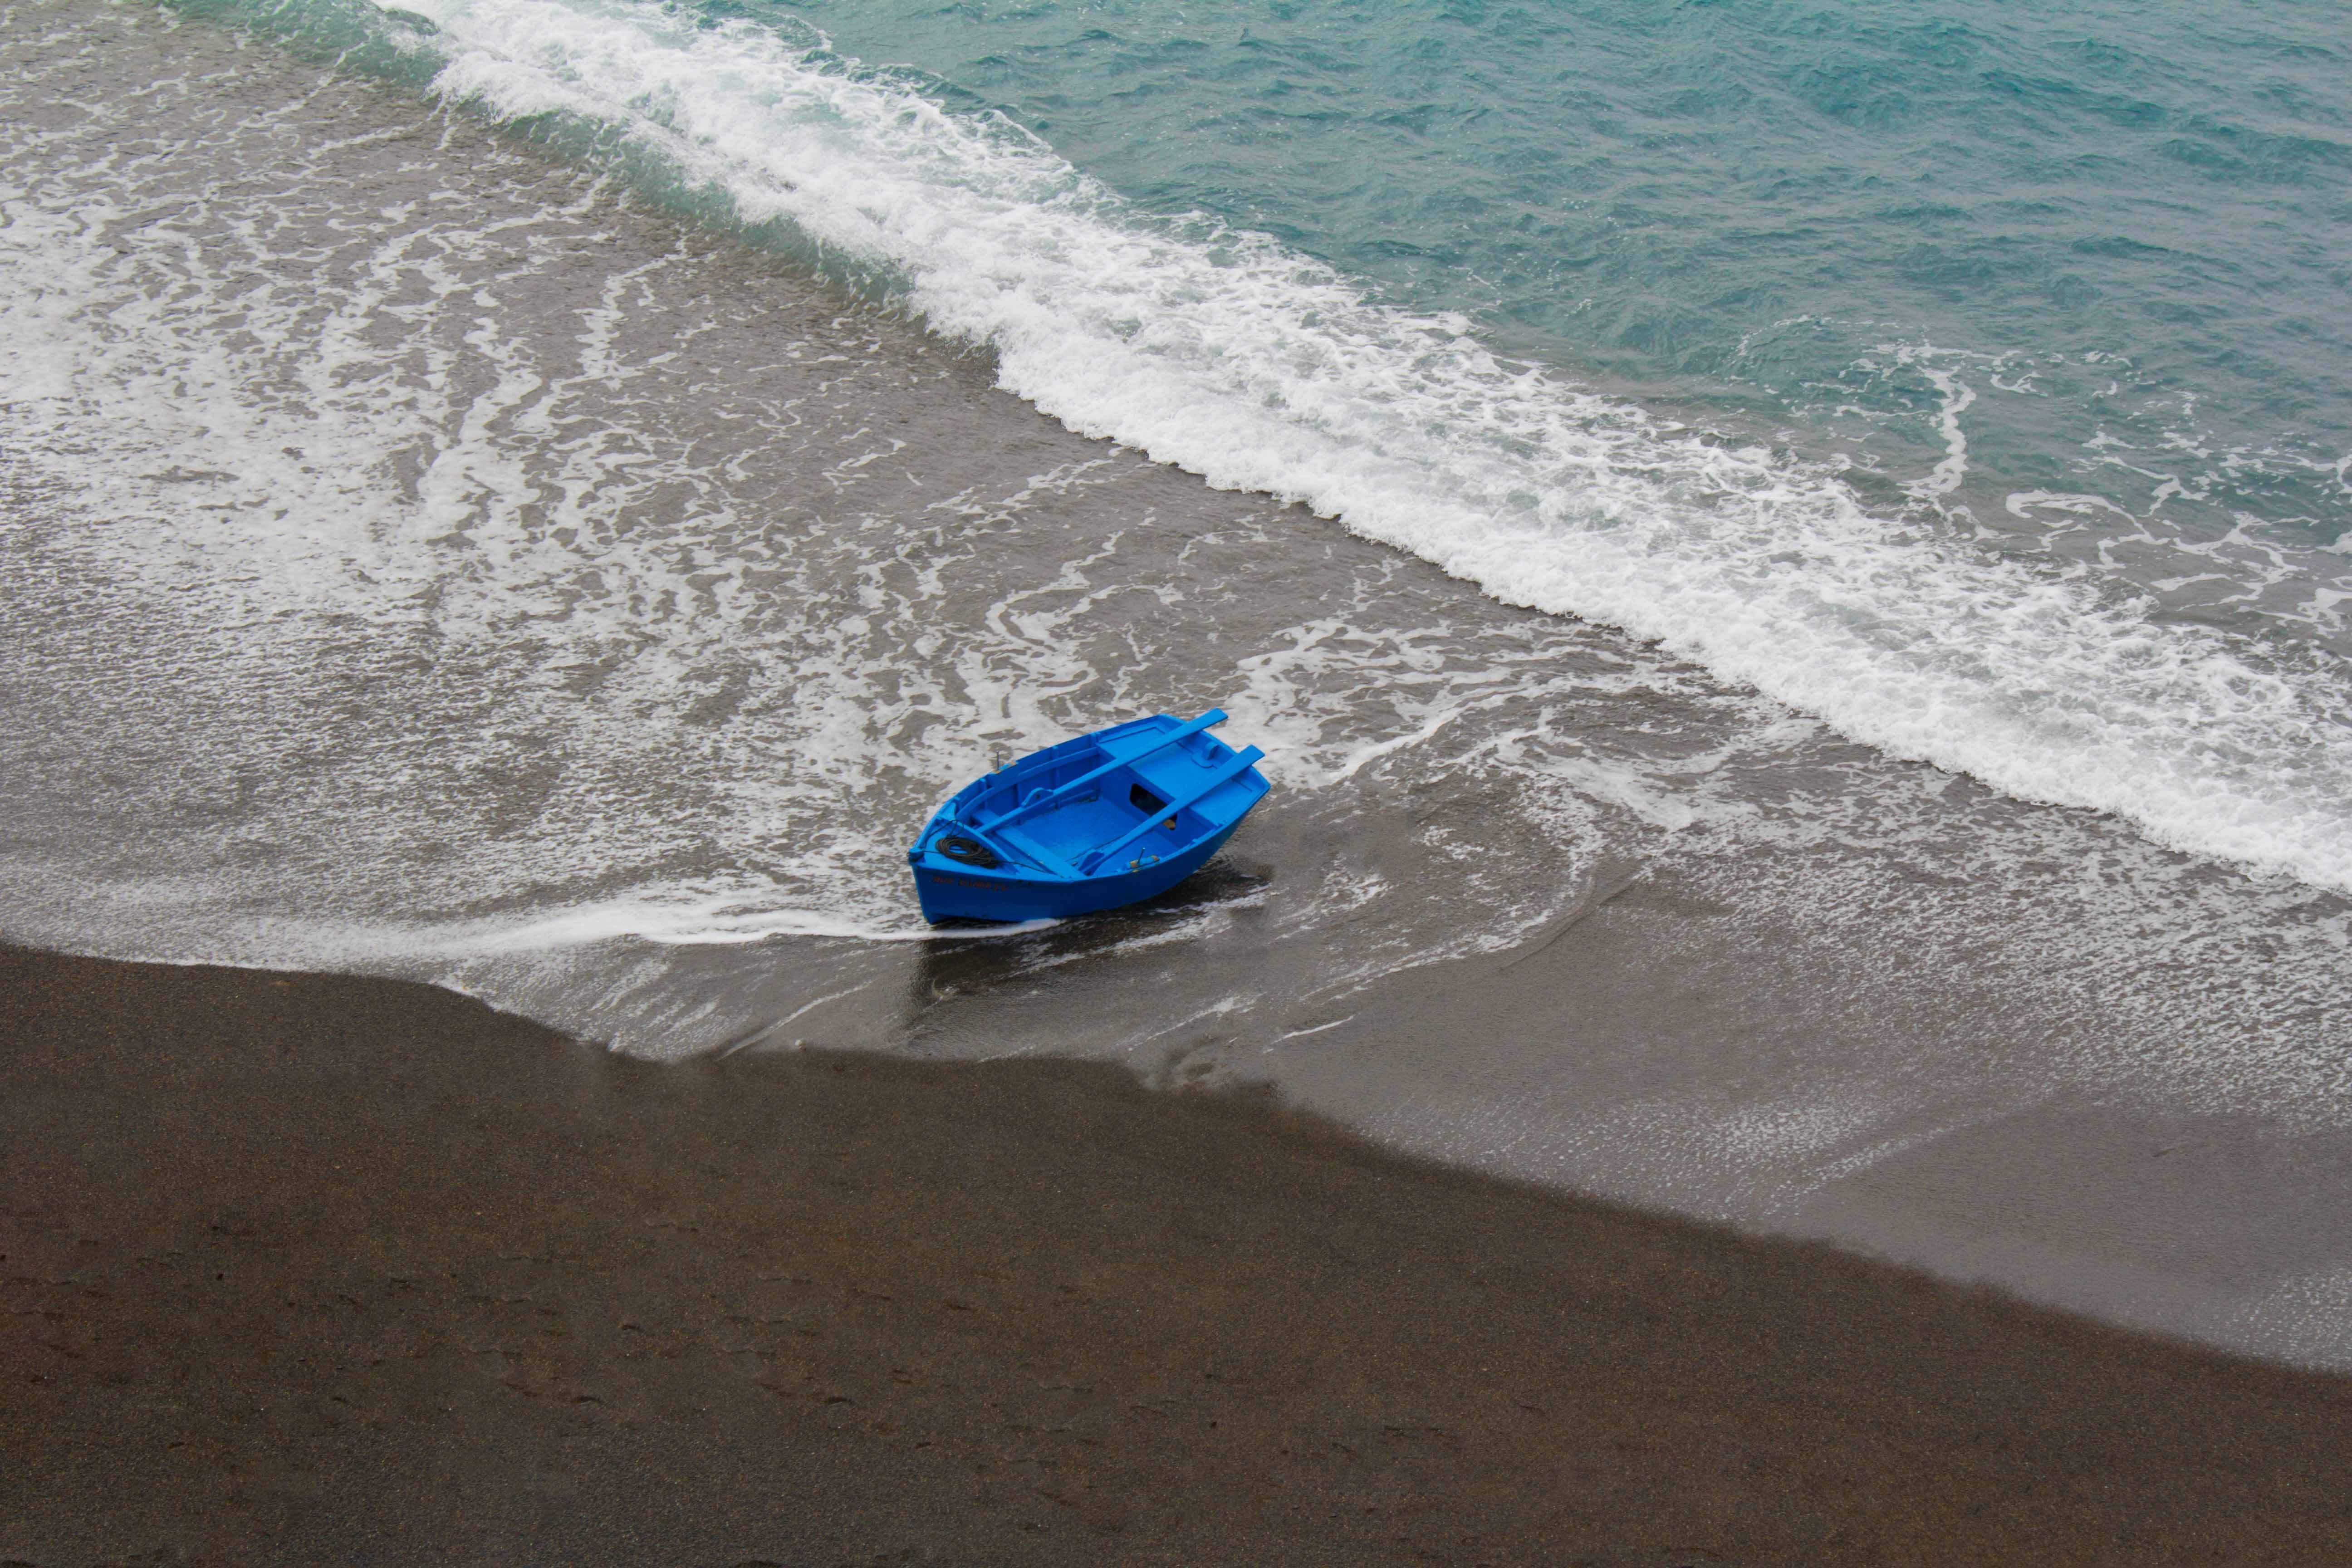
beach, sea, coast, water, sand, ocean, boat, shore, wave, boot, surf, vehicle, fishing boat, boating, wind wave